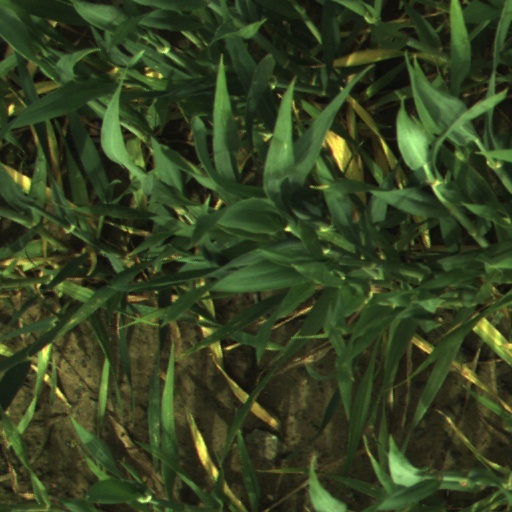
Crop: wheat